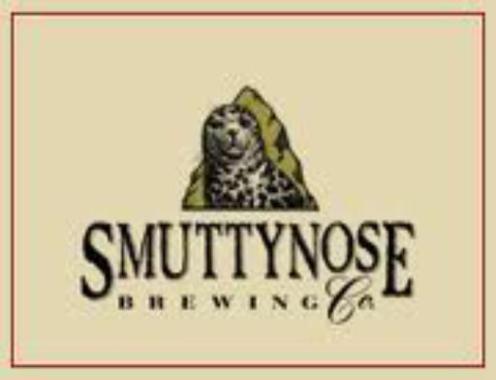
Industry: Food